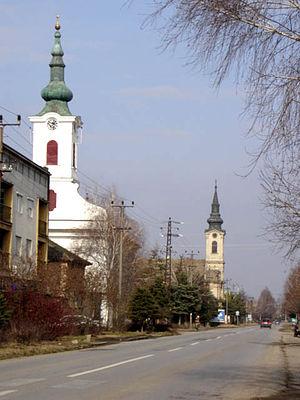
Feketić est une localité de Serbie située dans la province autonome de Voïvodine. Elle fait partie de la municipalité de Mali Iđoš dans le district de Bačka septentrionale. Au recensement de 2011, elle comptait 3 945 habitants.